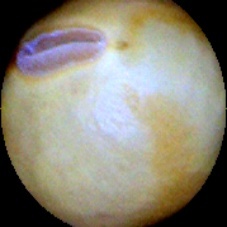
Label: Intact